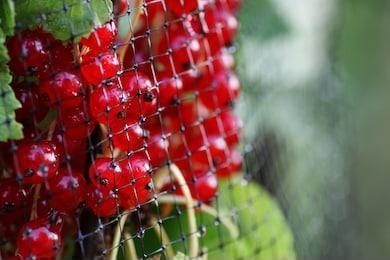
Label: redcurrant